Book of Common Prayer (1662)

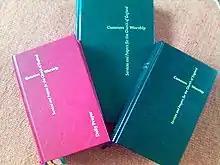
Copies of three of the "Common Worship" series containing texts for individual offices

The influences of the Oxford Movement, a ritualist and Anglo-Catholic movement launched by a series of tracts first published in 1833, continued after the First World War, and the immediate Interwar period drew a desire to revise the 1662 prayer book in accord with social changes. Anglo-Catholics in particular had been agitating for revision even prior to the war. In 1906, a group of five Church of England bishops led by John Wordsworth, the Bishop of Salisbury, and aided by liturgical scholar Walter Frere, met to discuss which ornaments and vestments were permitted by the 1662 prayer book's rubrics. Their publicly published 1908 consensus was that the chasuble was permitted, drawing ire that saw the Upper House of Convocation approving a less affirmative resolution in 1911. Also in 1911, Frere published "Some Principles of Liturgical Reform". This text prompted Randall Davidson, Archbishop of Canterbury, to approve an advisory committee to discuss revision.